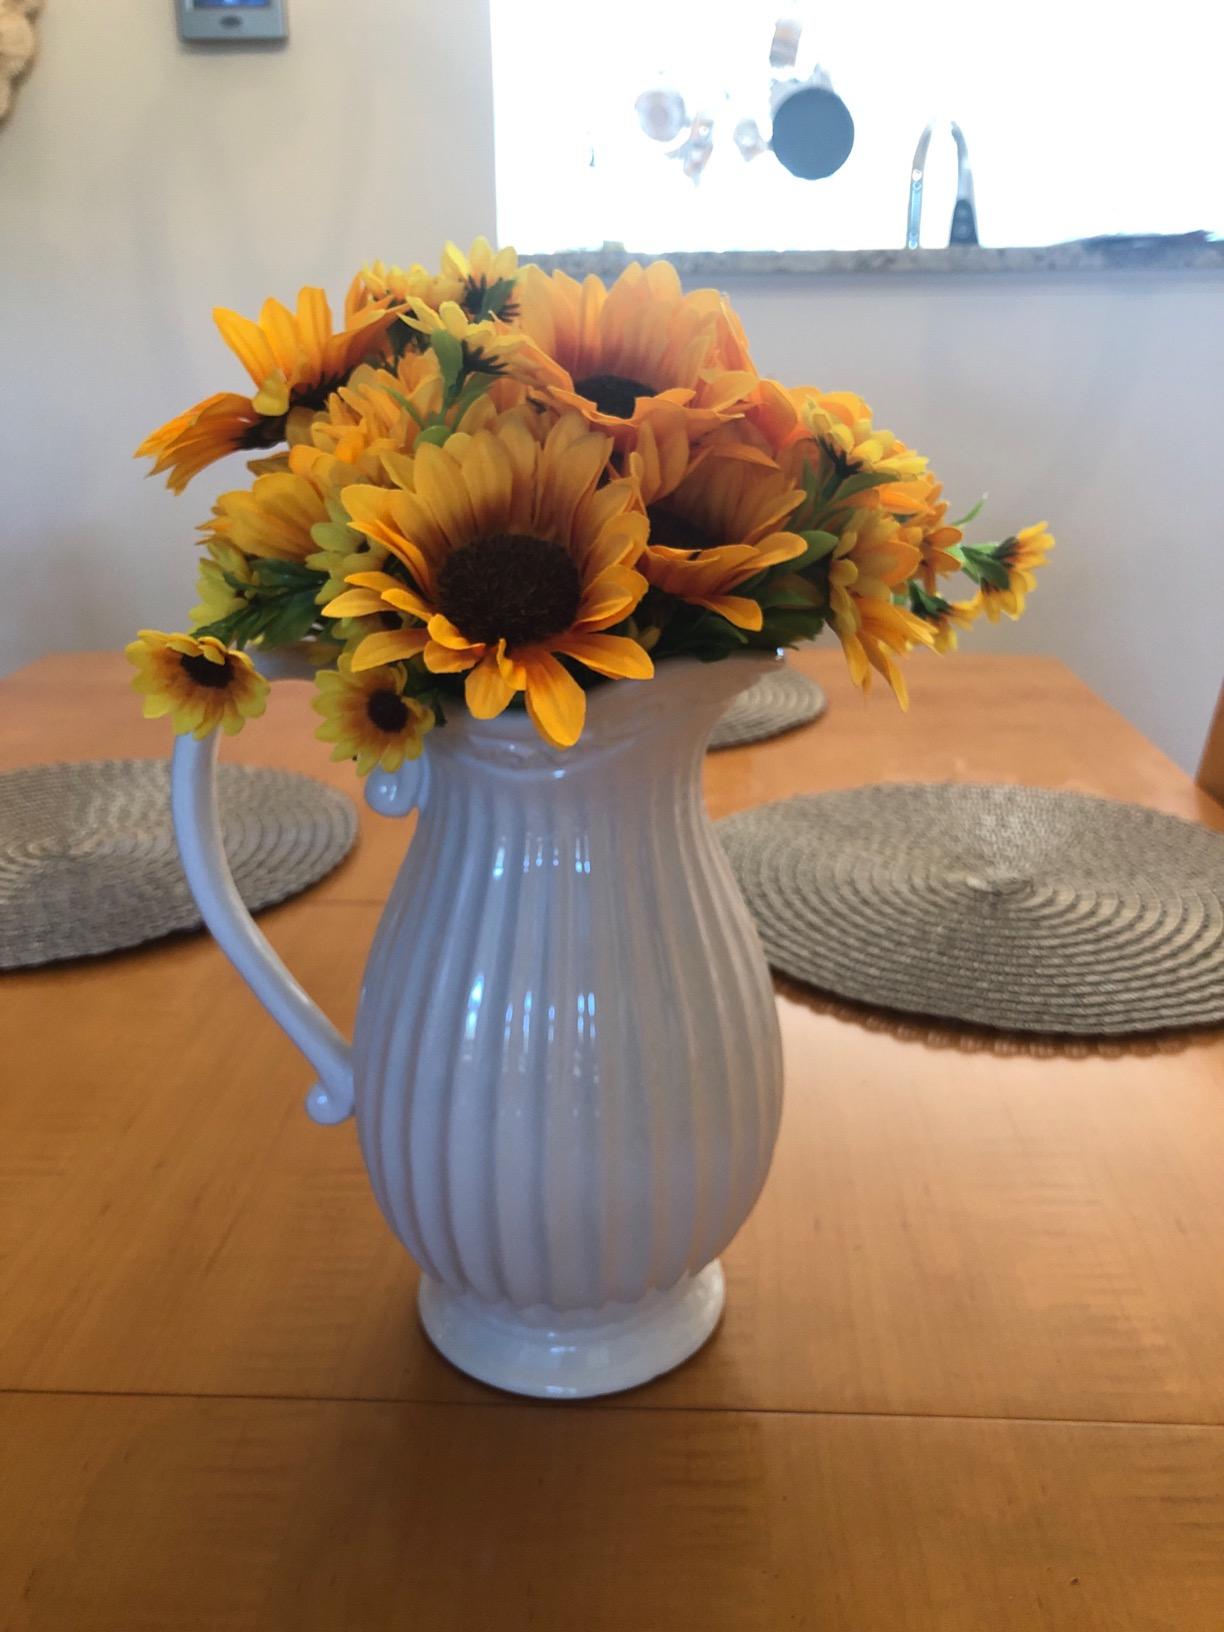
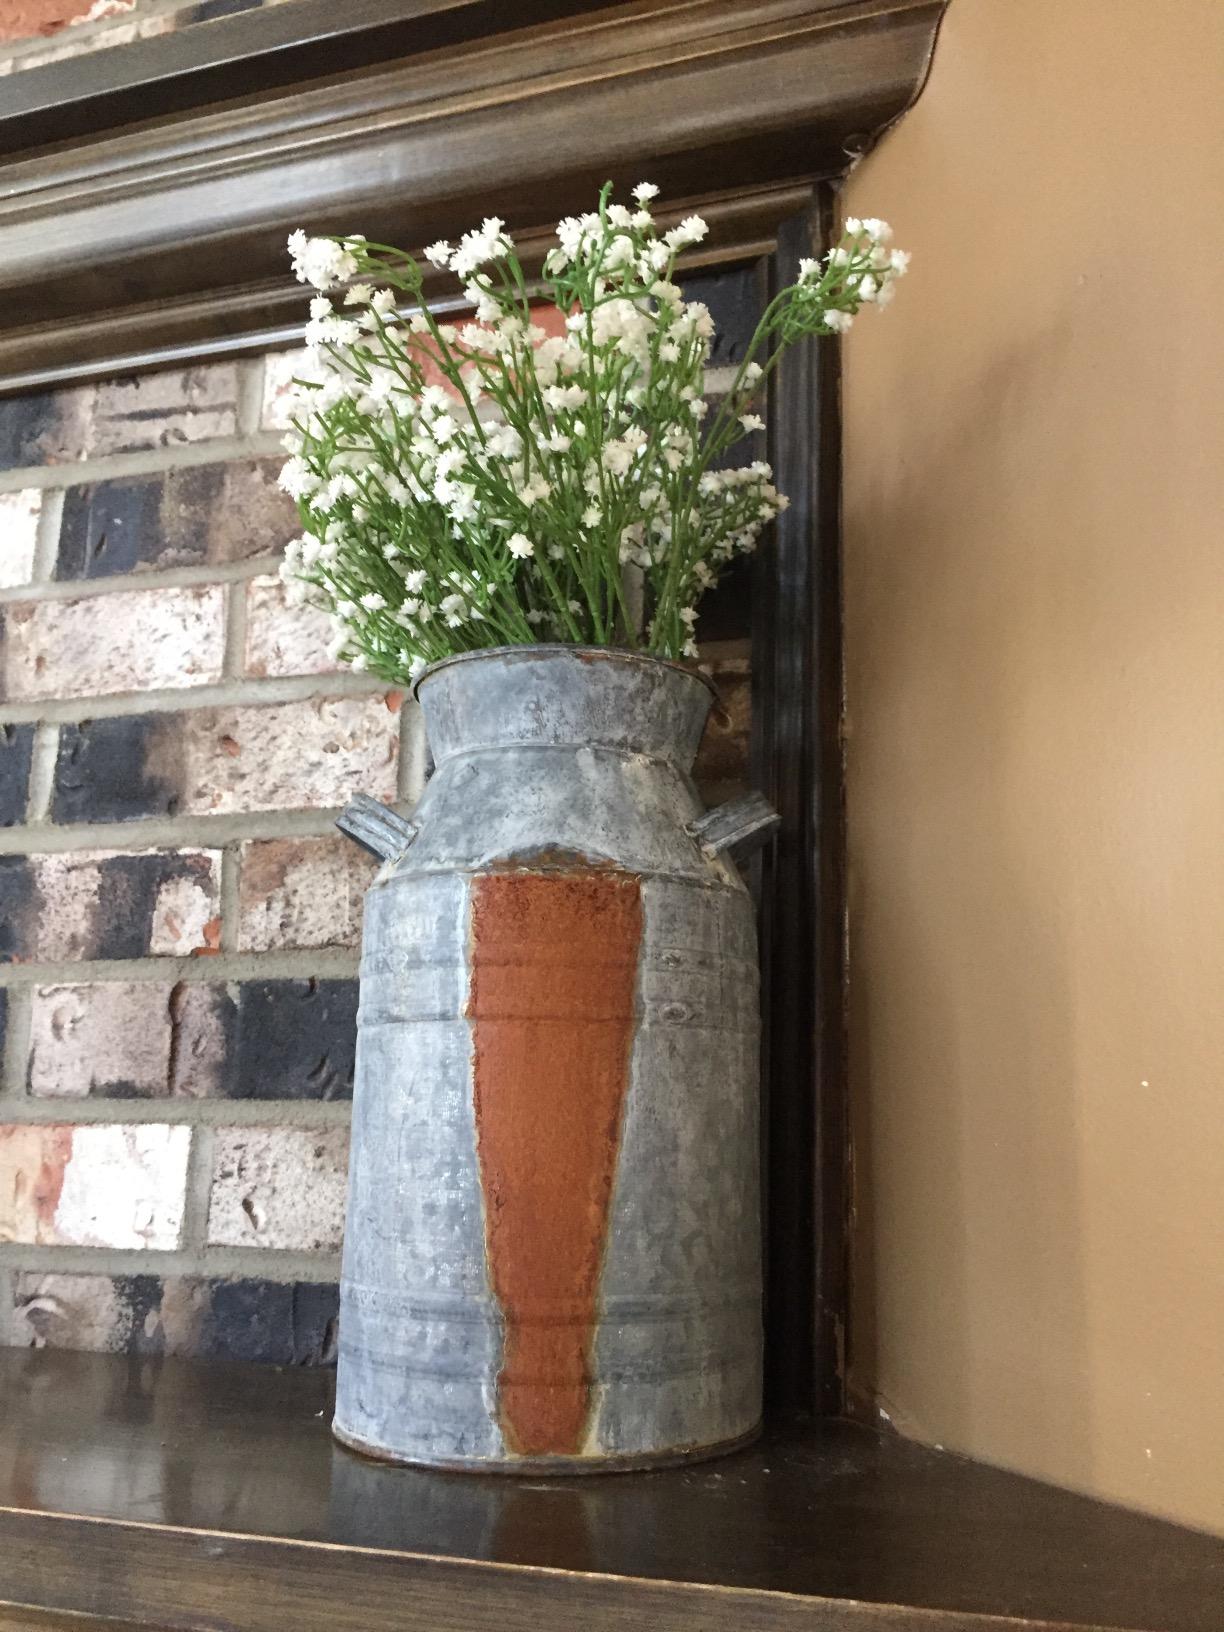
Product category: vase
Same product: no